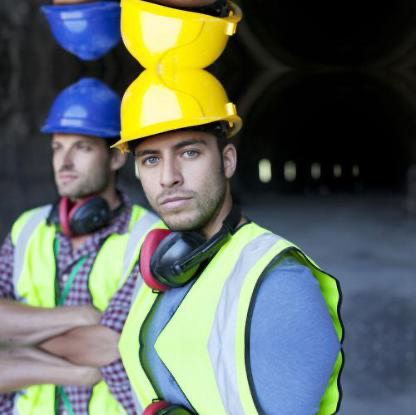
Objects in the image:
label: helmet
label: helmet
label: helmet
label: helmet